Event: Nepal Earthquake
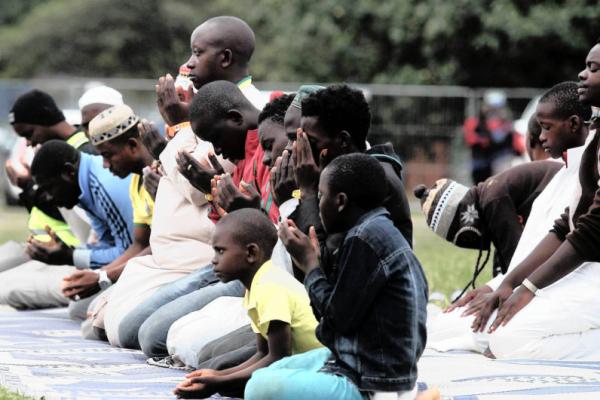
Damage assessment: no_damage